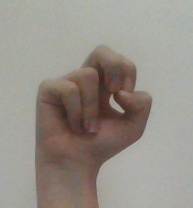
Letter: gaaf